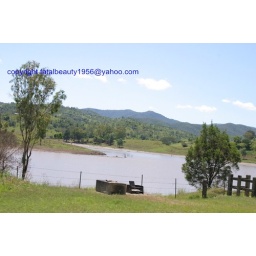
lake hills barbeques and trees in the country